The Path of Modern Yoga

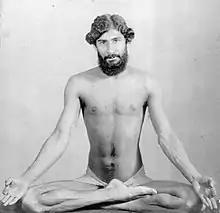
The book begins with 5 chapters on Yogendra, a pioneer of yoga as exercise.

The book received some positive reviews. Krysta Gibson, reviewing the book for "New Spirit Journal", writes that the book explains "how we went from yoga being a hidden, weird thing hippies and new agers did, to yoga studios on almost very corner". In her view, Goldberg "does a masterful job" of explaining the transformation. The "San Francisco Book Review" likewise comments that Goldberg describes yoga's "massive transition from spiritual practice to focusing on health and fitness". The review states that Goldberg's case is that "instead of desecrating a sacred tradition, this change moved yoga from solitary and inaccessible to embodied, spiritual, and open to everyone". The trade journal "Publishers Weekly" calls the book "a richly detailed examination of modern yoga" and suggests that it will appeal to both practitioners and scholars.